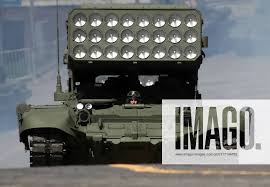
Label: Self Propelled Artillery